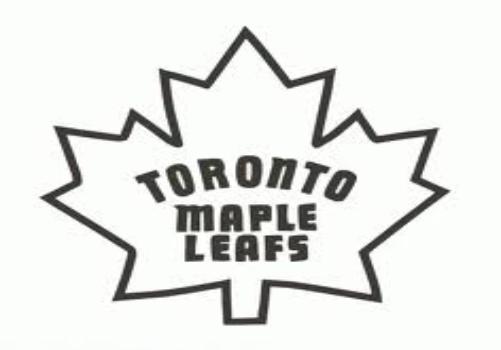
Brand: Maple
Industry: Electronic